Trboje

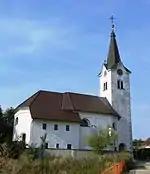
Assumption Church

Trboje lies on the left bank of the Sava River along the road from Kranj to Smlednik. The soil in the area is sandy, and there are fields in the east part of the settlement toward Smlednik and Voklo. The Sava River was dammed in 1986, when the Mavčiče Hydroelectric Plant was built. The reservoir that was created is known as Lake Trboje.